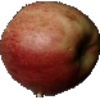
Label: Apple Red 3